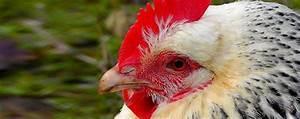
chicken